Qianzhousaurus

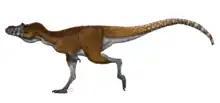
Life restoration

"Qianzhousaurus" was a medium-sized tyrannosaurid estimated at in length, in hip height and in body mass. Higher estimates suggest that it could have reached a maximum length between . The taxon can be differentiated from other tyrannosaurids in having a highly narrowed premaxilla, a pneumatic opening on the upper extension of the maxilla, and the lack of a vertical ridge-like structure on the lateral surface of the ilium.